T. Ananda Rao

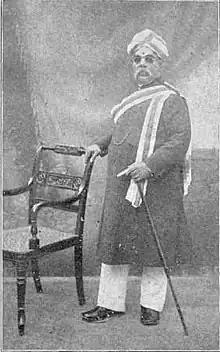
T. Ananda Rao at his palace.

Rao was initially employed as a tutor to Maharaja Tukajirao Holkar III before joining as an attache to the Mysore Commission on 14 November 1873. Rao was appointed Assistant Commissioner of Bangalore on 7 July 1876 and was in charge of Mysore Palace accounts from 1 December 1879 to January 1883.